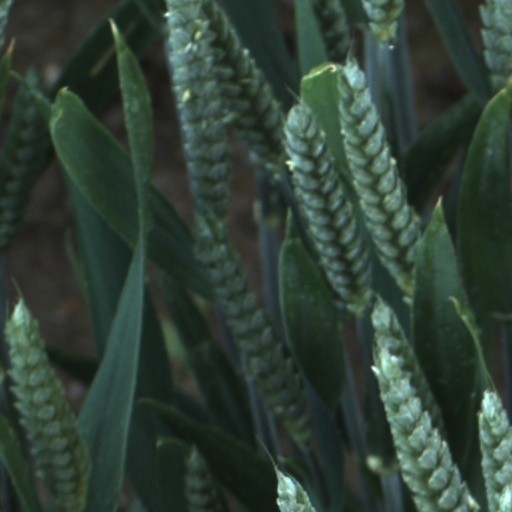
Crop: wheat